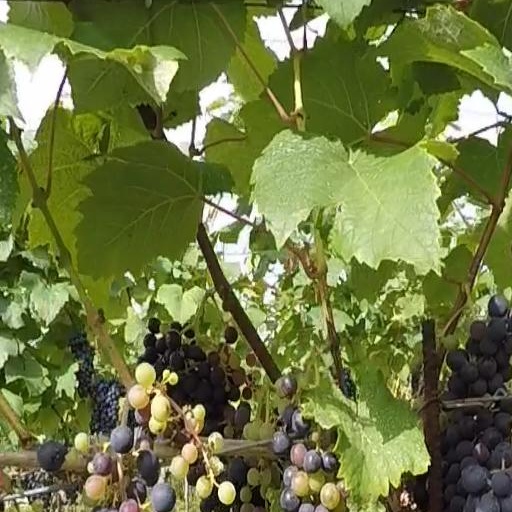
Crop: grape